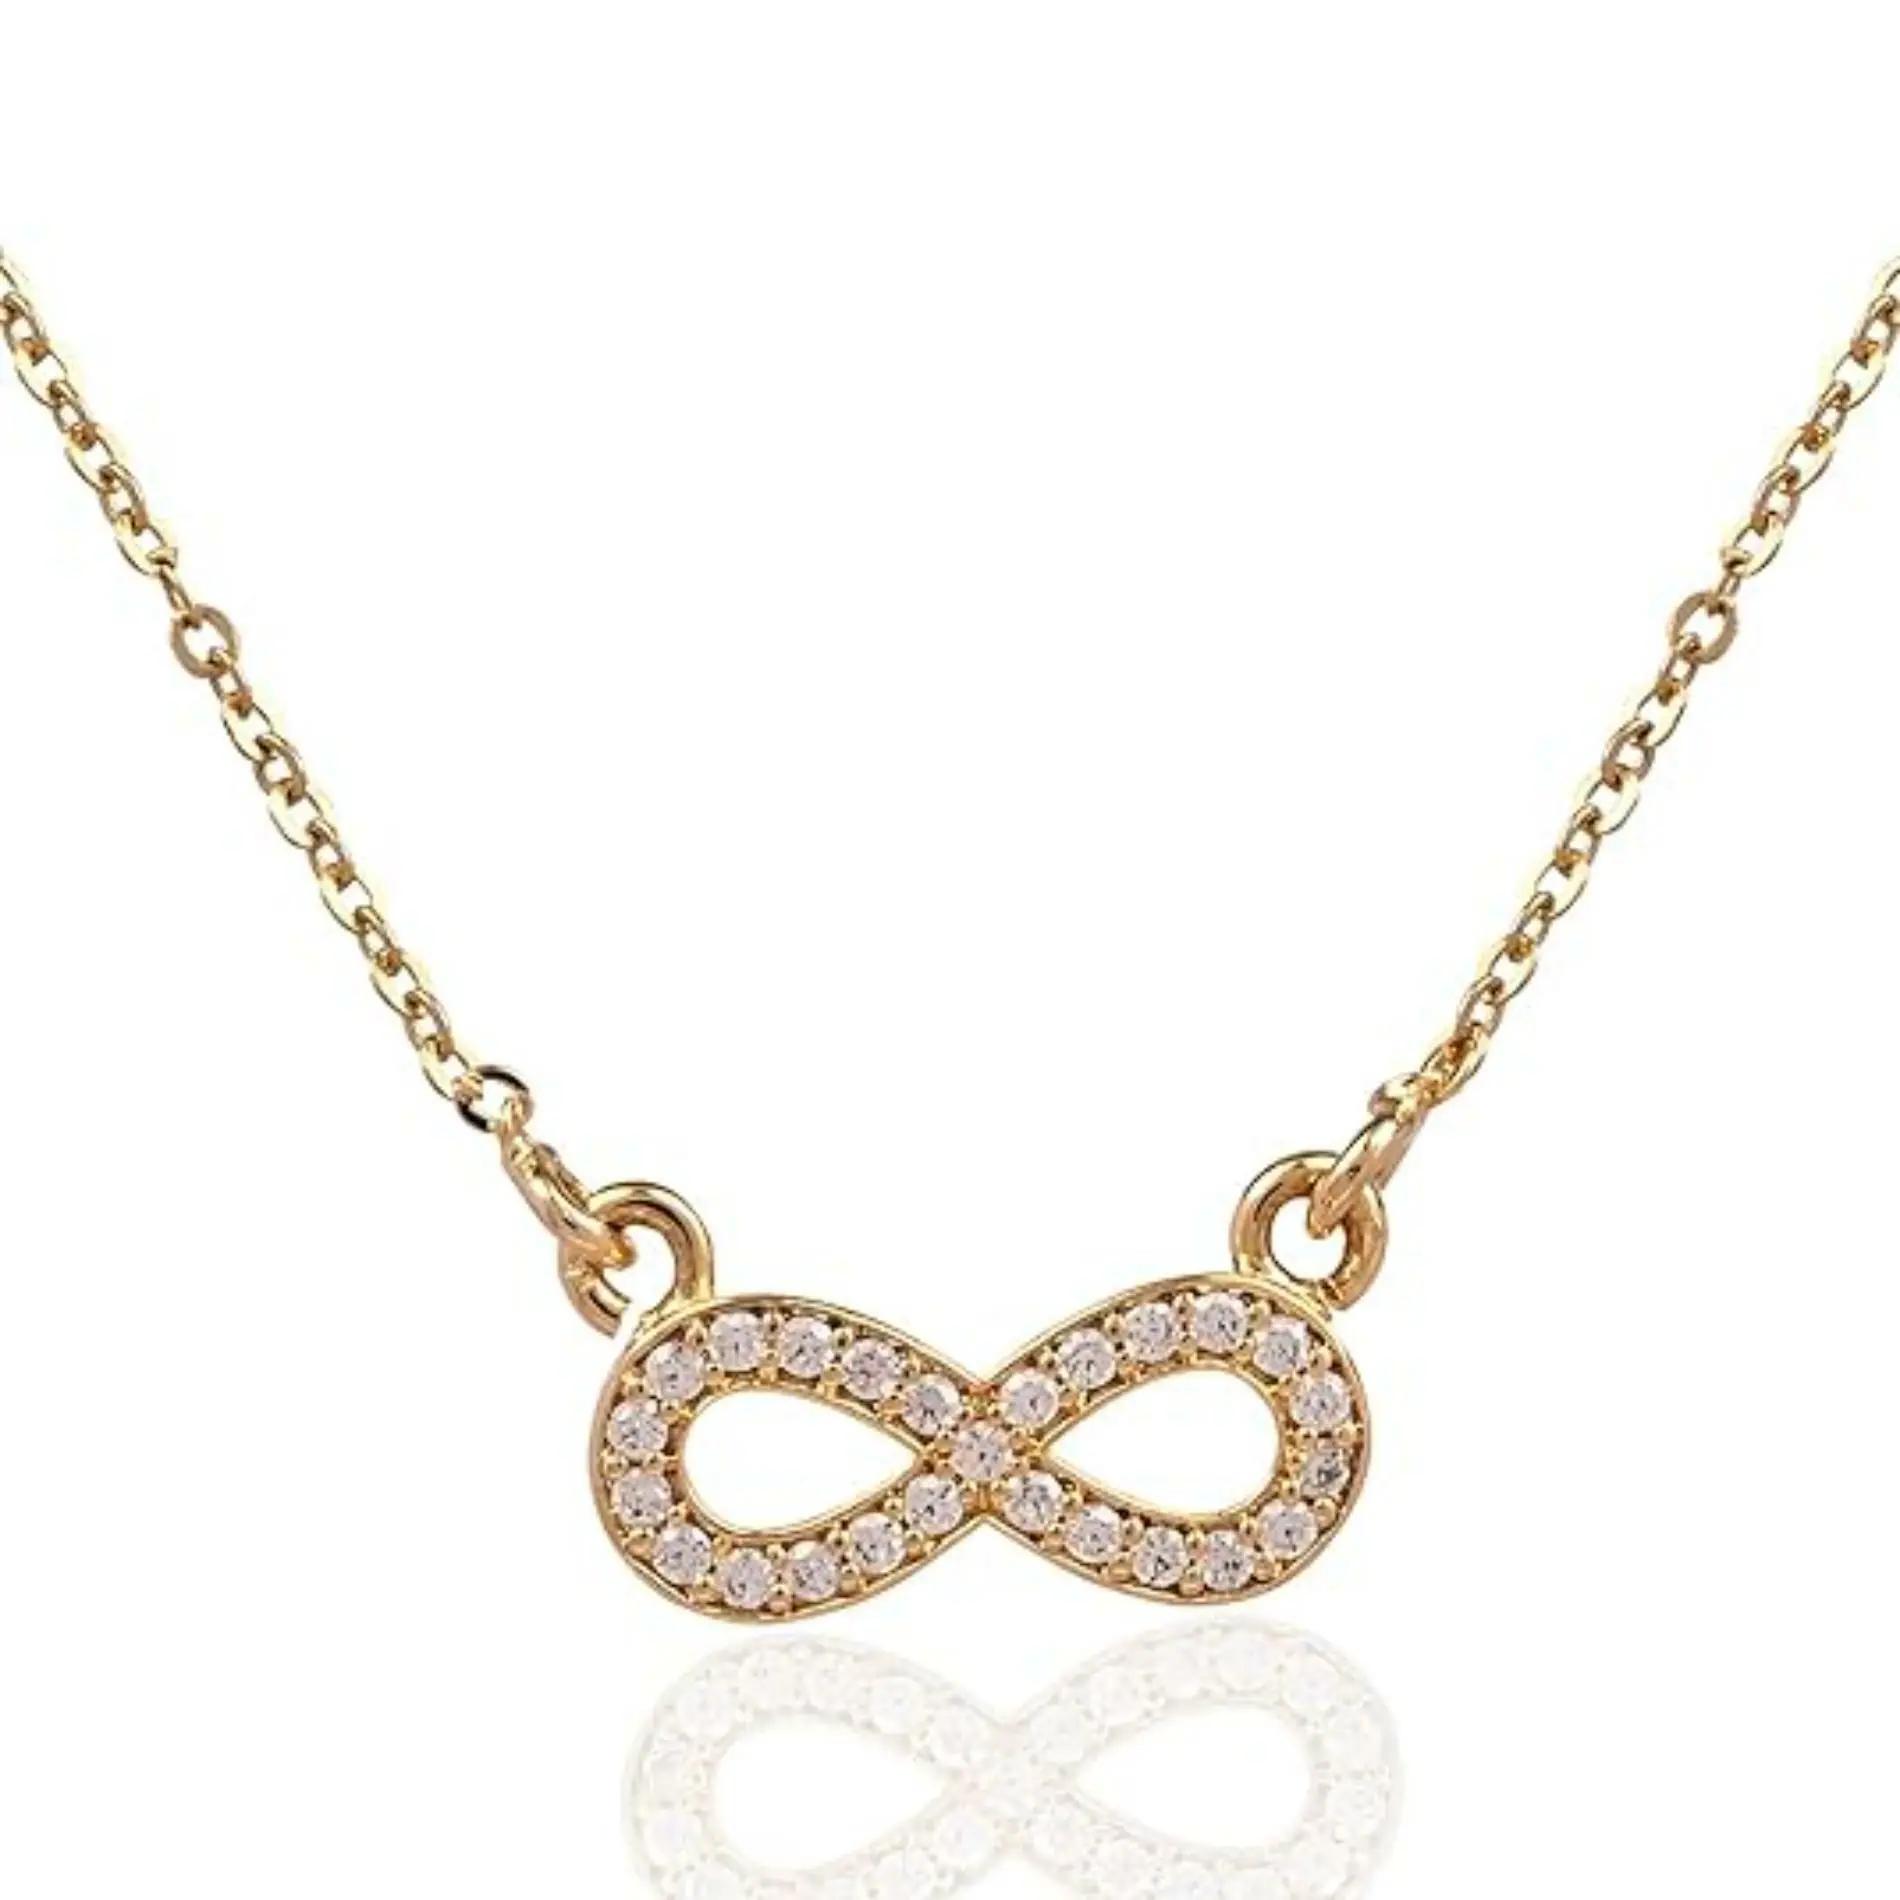
PIPALIYA Pendant For Women Girls Girlfriend Zircon Infinity Style Necklace Lightweight Adjustable Gold Plated Chain with Locket (Pack of 1)
Type: Necklaces
Brand: PIPALIYA
Price: Rs. 319
 VERSATILE ACCESSORY: Whether you're attending a high-profile event or dressing up for a casual outing, this exquisite pendant adds a touch of refinement to your outfits. Its versatility ensures it pairs effortlessly with a range of styles, enhancing your overall look.EXCEPTIONAL CRAFTSMANSHIP: Crafted from top-notch quality gold-plated brass, this pendant for girls exudes luxury and sophistication. The gold plating enhances its durability while providing a brilliant,lasting shine that complements your ensemble, be it formal or casual.
Features: Its delicate and lightweight construction ensures comfortable wear for any occasion.,Crafted from top-notch quality gold-plated brass, this pendant for girls exudes luxury and sophistication.,Each stone is carefully set to enhance the infinity symbol's grace and symbolism in this pendant for women, making it a conversation starter and a symbol of endless possibilities.,Its versatility ensures it pairs effortlessly with a range of styles, enhancing your overall look.,Presented with high pearl luster, it radiates elegance and sentiment, making it a meaningful gift for birthdays, anniversaries, or any special occasion.